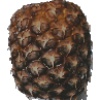
Label: Pineapple 1